Free State of Anhalt

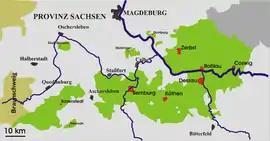
The Free State of Anhalt, showing its two larger regions which bordered on Saxony (dark gray) and Brunswick (tan). Its five exclaves were surrounded by the Prussian Province of Saxony (light gray).

Prince Regent Aribert announced on 12 November that he was resigning his position as regent and renounced Joachim Ernst's and the ducal house's right of succession to the throne. The abdication was a result of the situation in the rest of Germany, where ruling houses in other states were already falling, rather than of anything that had occurred in Anhalt. There had been no public calls for an abdication, but neither had anyone fought for the retention of the House of Ascania. Following Aribert's announcement, the councils assured the safety of the family and its property. In 1926, the second of two settlement contracts between the Free State of Anhalt and the ducal house made state property of the castles at Wörlitz and Oranienbaum, along with cultural artefacts of significant value.